Breuil-Cervinia

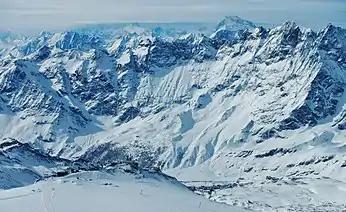
Plateau Rosa and Breuil-Cervinia from Klein Matterhorn

The streets of Breuil-Cervinia have also hosted several editions of the Aosta Valley - Mont Blanc Tour, an event dedicated to the under-23s road cyclists and which has launched many internationally renowned cyclists such as Ivan Gotti and Fabio Aru.